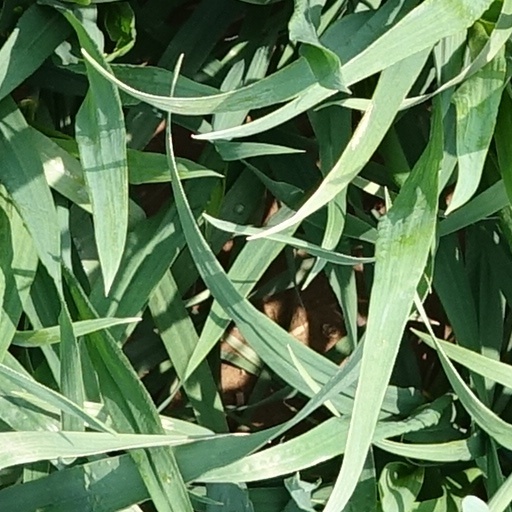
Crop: wheat